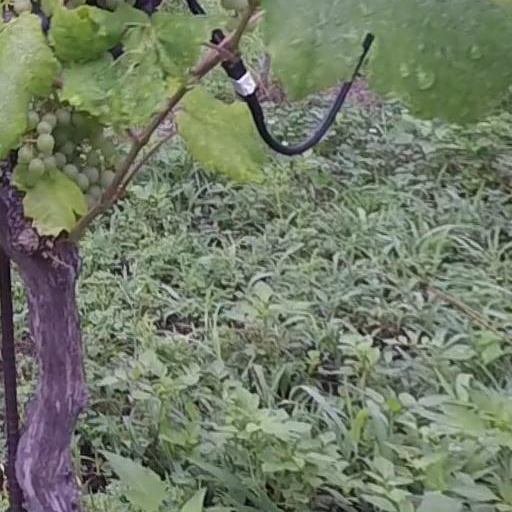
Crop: grape